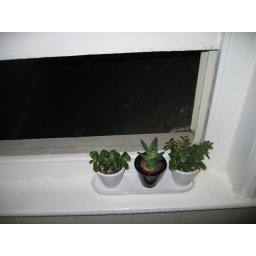
Richard's plants, rescued from neglect at his own dorm, and now sitting happily in the kitchen window